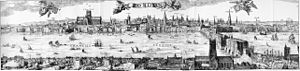
Londons historie / Stuarttidens London (1603-1714)
Et panorama over London af Claes Van Visscher, 1616. Den gamle St Paul's Cathedral havde på det tidspunkt mistet sit spir. De to teatre på forgrundsiden (Southwark) af Themsen er The Bear Garden og The Globe. Den store kirke i forgrunden er St Mary Overie, nu Southwark Cathedral.
Londons historie går cirka to tusinde år tilbage, selvom keltiske bosættelser på stedet ikke kan påvises. Derfor menes byen at være anlagt af romerne som Londinium efter deres erobring af Britannien, anført af kejser Claudius i år 43 e.Kr. Efter romernes tilbagetog fra øen blev London overtaget af angelsaksere, der jævnede byen med jorden i slutningen af 9. århundrede.